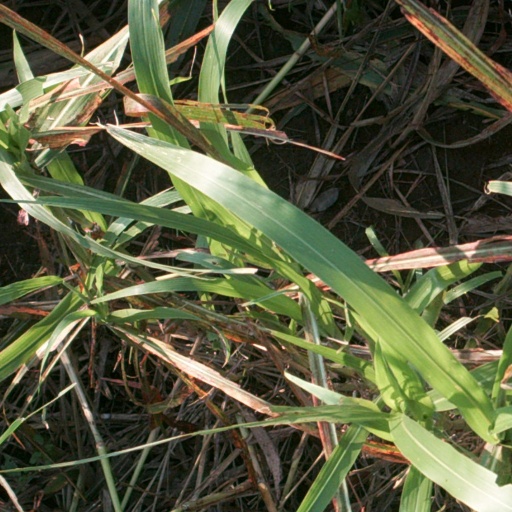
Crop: sorghum